Blackfoot Confederacy

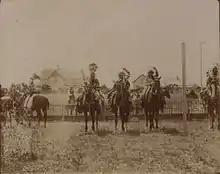
Women of the Blood Nation in battle dress, 1907

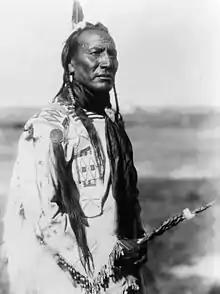
Blackfoot man with braided sweet grass ropes

Like many other Great Plains Indian nations, the Niitsitapi often had hostile relationships with white settlers. Despite the hostilities, the Blackfoot stayed largely out of the Great Plains Indian Wars, neither fighting against nor scouting for the United States Army. One of their friendly bands, however, was attacked by mistake and nearly destroyed by the U.S. Army in the Marias Massacre on 23 January 1870, undertaken as an action to suppress violence against settlers. A friendly relationship with the North-West Mounted Police and learning of the brutality of the Marias Massacre discouraged the Blackfoot from engaging in wars against Canada and the United States.